R. W. Symonds

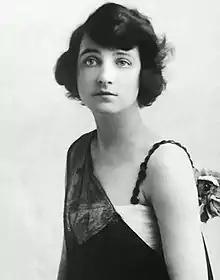
Mrs Bamberger

Symonds also had an affair with Thelma Dorothy Bamberger who, according to his account, he met on the London Underground in 1914. He did not serve in the military during the First World War due to ill health, instead working as a designer and decorator. Symonds and Bamberger became engaged and lived together for four years despite Symonds discovering not long after they met that she was married. Symonds requested that Bamberger obtain a divorce from her husband who was serving in the military, resulting in a complicated divorce case heard in 1920 that soon after resulted in Bamberger's prosecution for perjury in respect of her testimony.